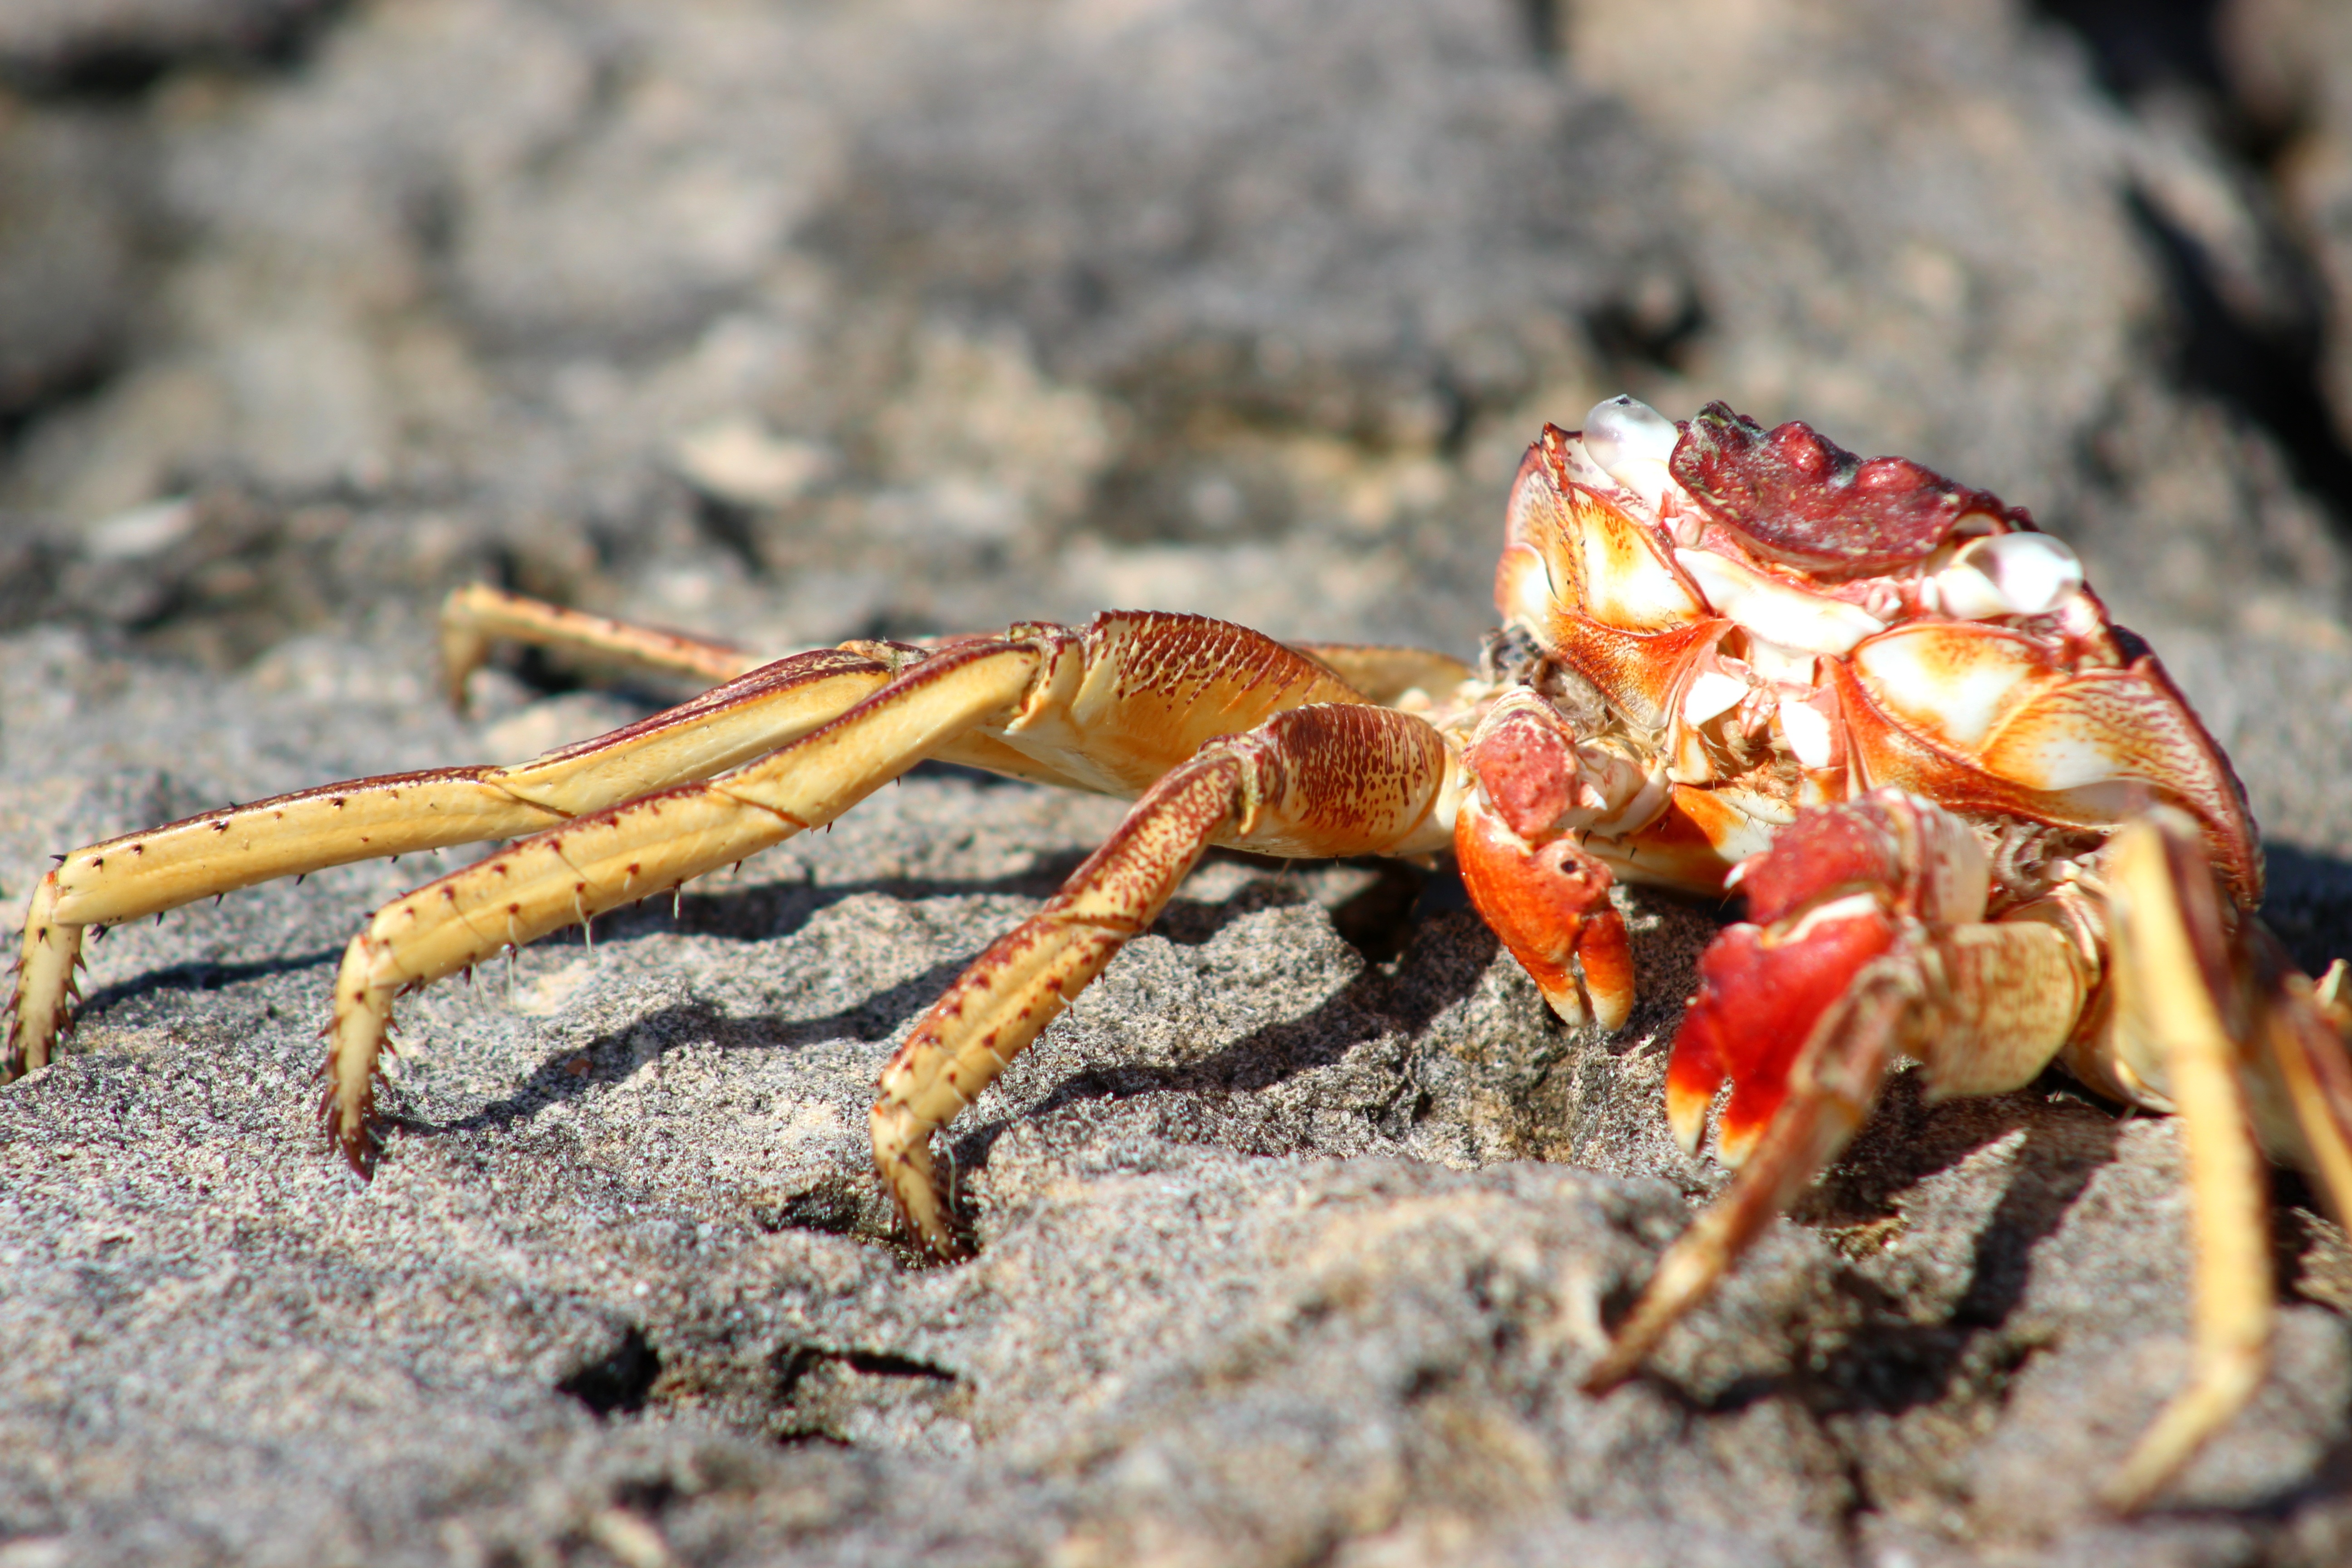
beach, sea, nature, ocean, photography, wildlife, food, red, tropical, seafood, aquatic, shellfish, fauna, crab, claw, shell, invertebrate, close up, crustacean, marine, macro photography, arthropod, ocypodidae, decapoda, animal source foods